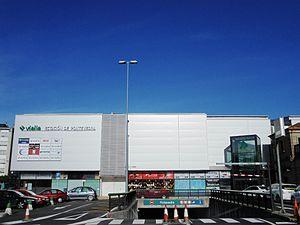
La gare de Pontevedra est une gare ferroviaire située dans la ville espagnole de Pontevedra dans la communauté autonome de Galice en Espagne. Compte avec des services de longue et moyenne distance opérés par Renfe. Elle est également desservie par des services Avant commercialisés comme Media Distancia et des services périurbains Cercanías. Elle accueille aussi des trains de marchandises.